Hugo José García Hernández

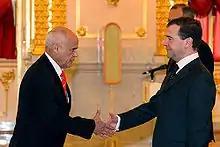
García Hernández presenting his credentials to Dmitry Medvedev in February 2009.

Hugo José García Hernández is a Venezuelan diplomat, a former Ambassador of Venezuela to Russia and the first Ambassador of Venezuela to Abkhazia.